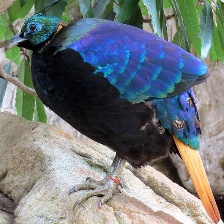
Species: HIMALAYAN MONAL
Scientific name: LOPHOPHORUS IMPEJANUS